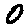
Label: 0